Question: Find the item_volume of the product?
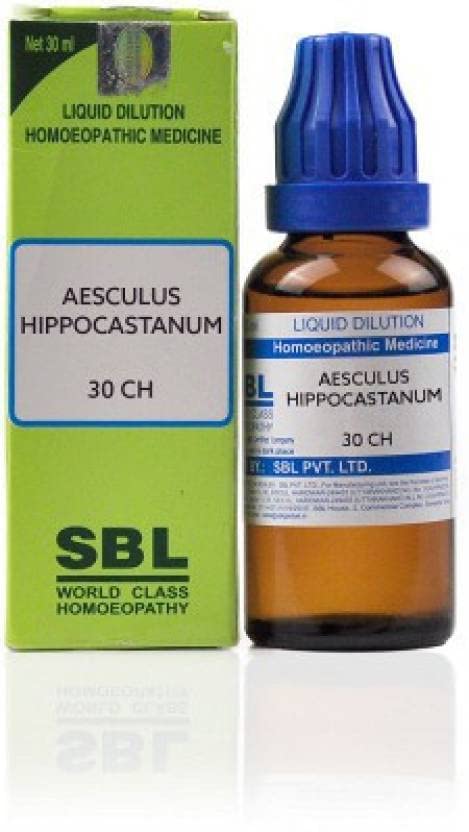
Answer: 30.0 millilitre